Satya Harishchandra (1965 Telugu film)

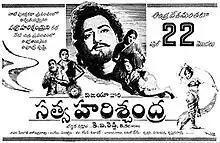
Theatrical release poster

Satya Harishchandra is a 1965 Indian Telugu-language Hindu mythological film, based on the life of Harishchandra, produced and directed by K. V. Reddy under the Vijaya Productions banner. It stars N. T. Rama Rao and S. Varalakshmi, with music composed by Pendyala Nageswara Rao.